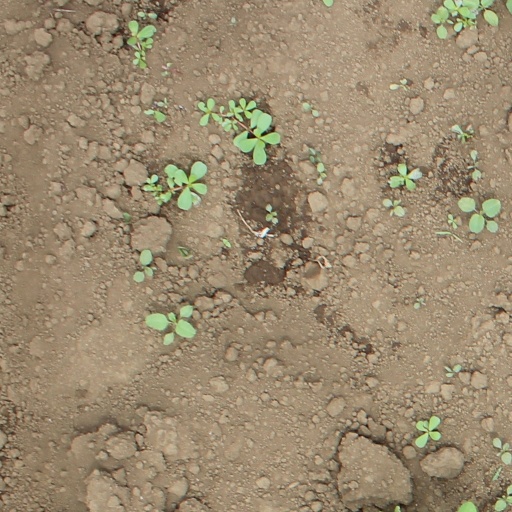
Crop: soybean